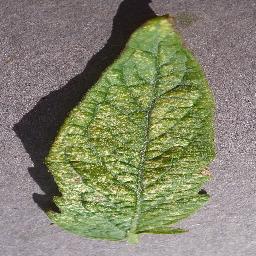
Label: Tomato___Spider_mites Two-spotted_spider_mite